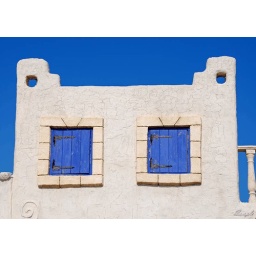
Blue windows on a white wall from a building in Ay. Napa Cyprus